Ocean Observatories Initiative

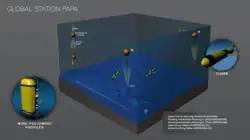

The Global Station Papa Array is located in the Gulf of Alaska North of the Coastal Endurance and Regional Cabled Arrays. The array is part of a larger network of observatories in the Northeast Pacific.